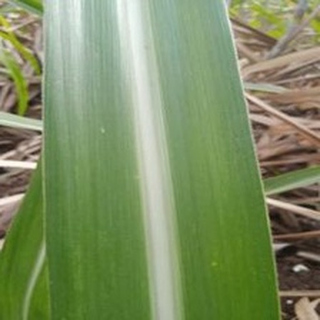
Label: healthy_sugarcane